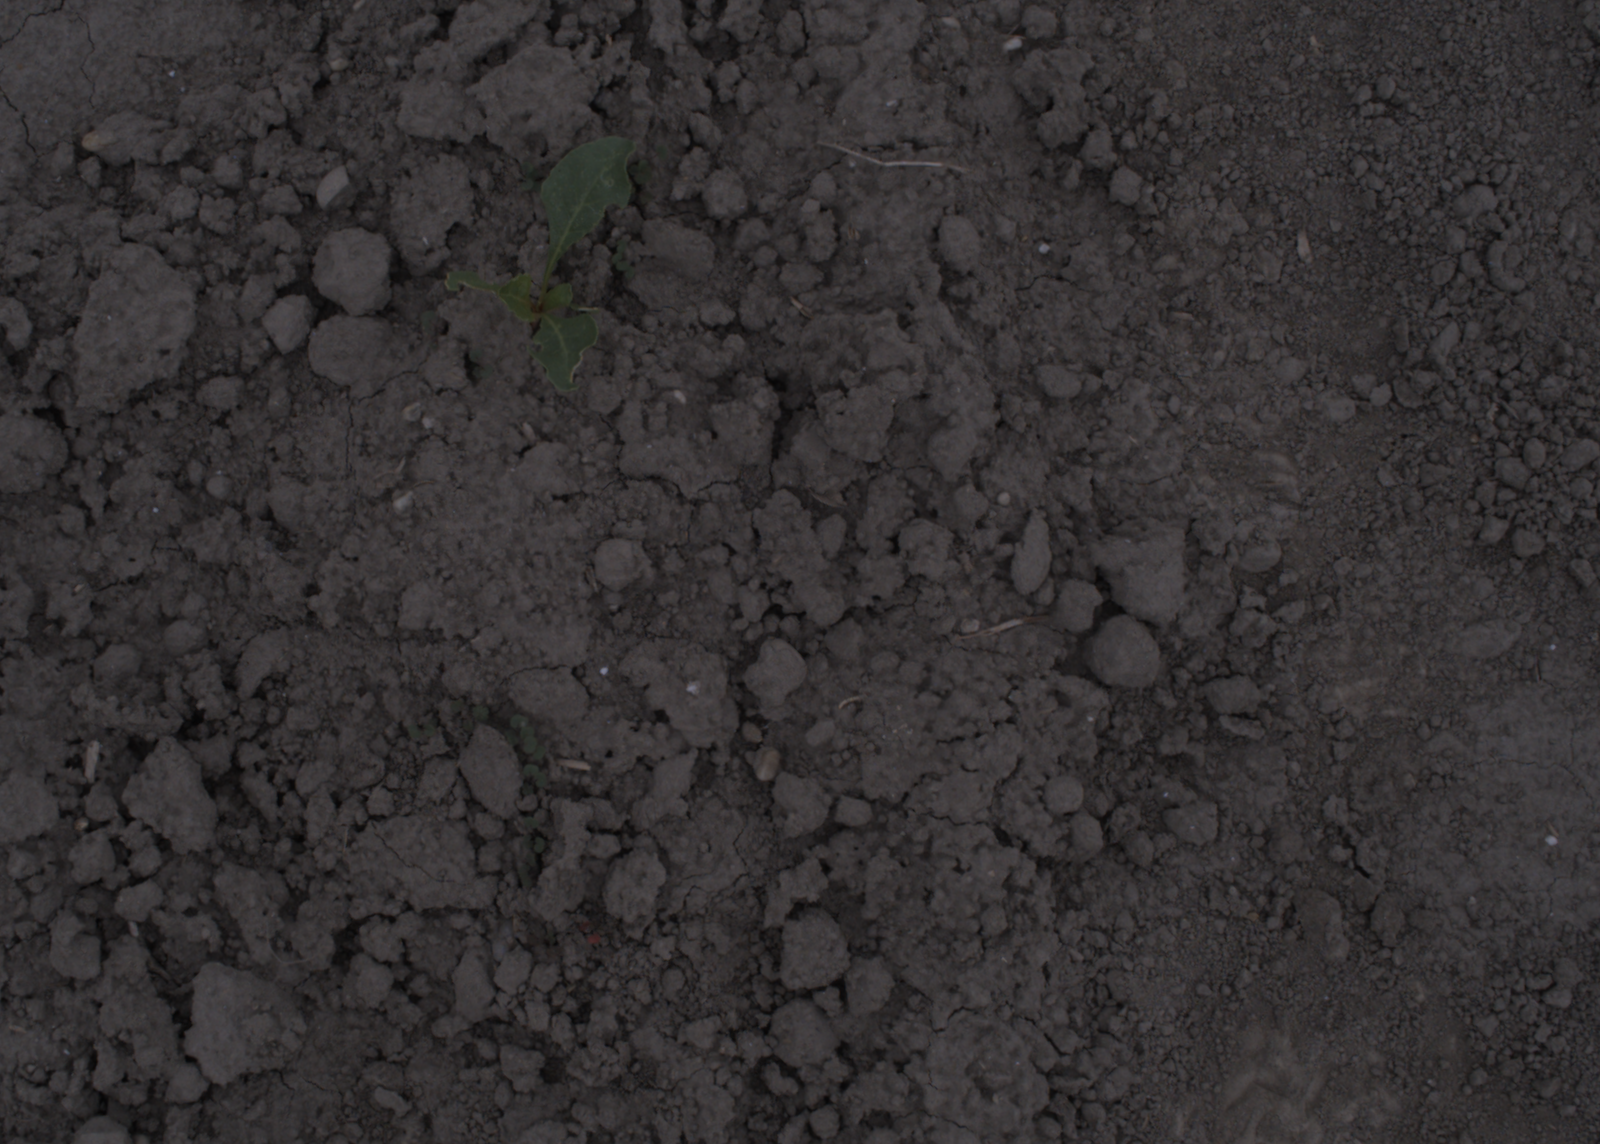
Capture date: 17.08.2020 10:43:08
Weather: cloudy
Wind: light
Seeding date: 21.07.2020
Plant canopy height (mm): 910